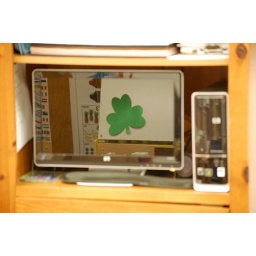
A reflection in a computer screen in a pre-school classrooom.